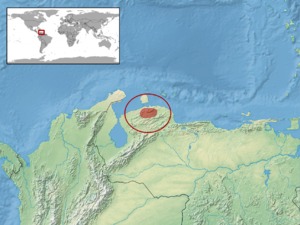
Drymarchon caudomaculatus est une espèce de serpents de la famille des Colubridae.